Flat-plane crank

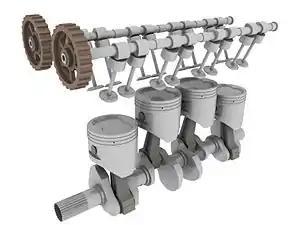
Computer generated image showing the major internal moving parts of a DOHC inline-four engine, including the flat-plane crankshaft

Inline-four cylinder engines almost all use flat-plane cranks, and thus are not usually identified as such. However, there are a few exceptions with crossplane cranks.